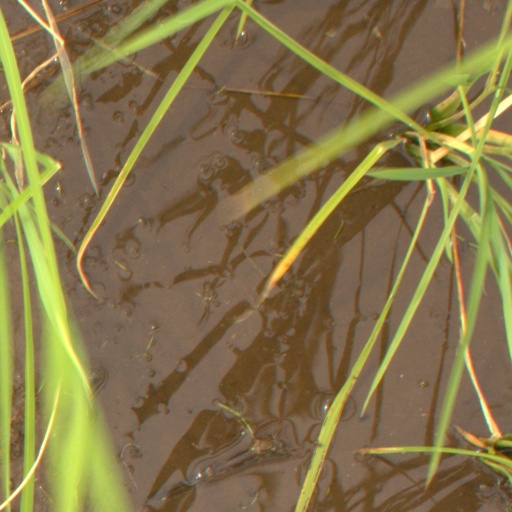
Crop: rice